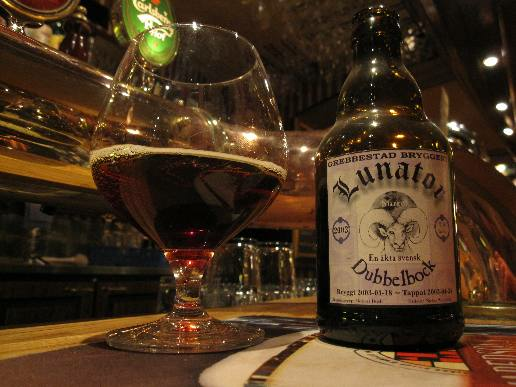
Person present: No